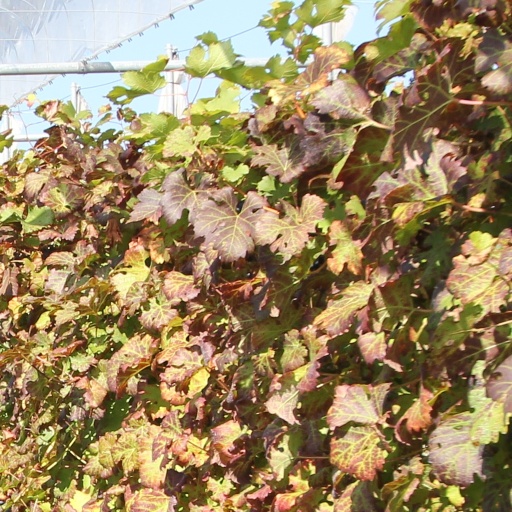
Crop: grape